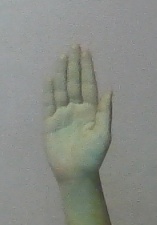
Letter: seen